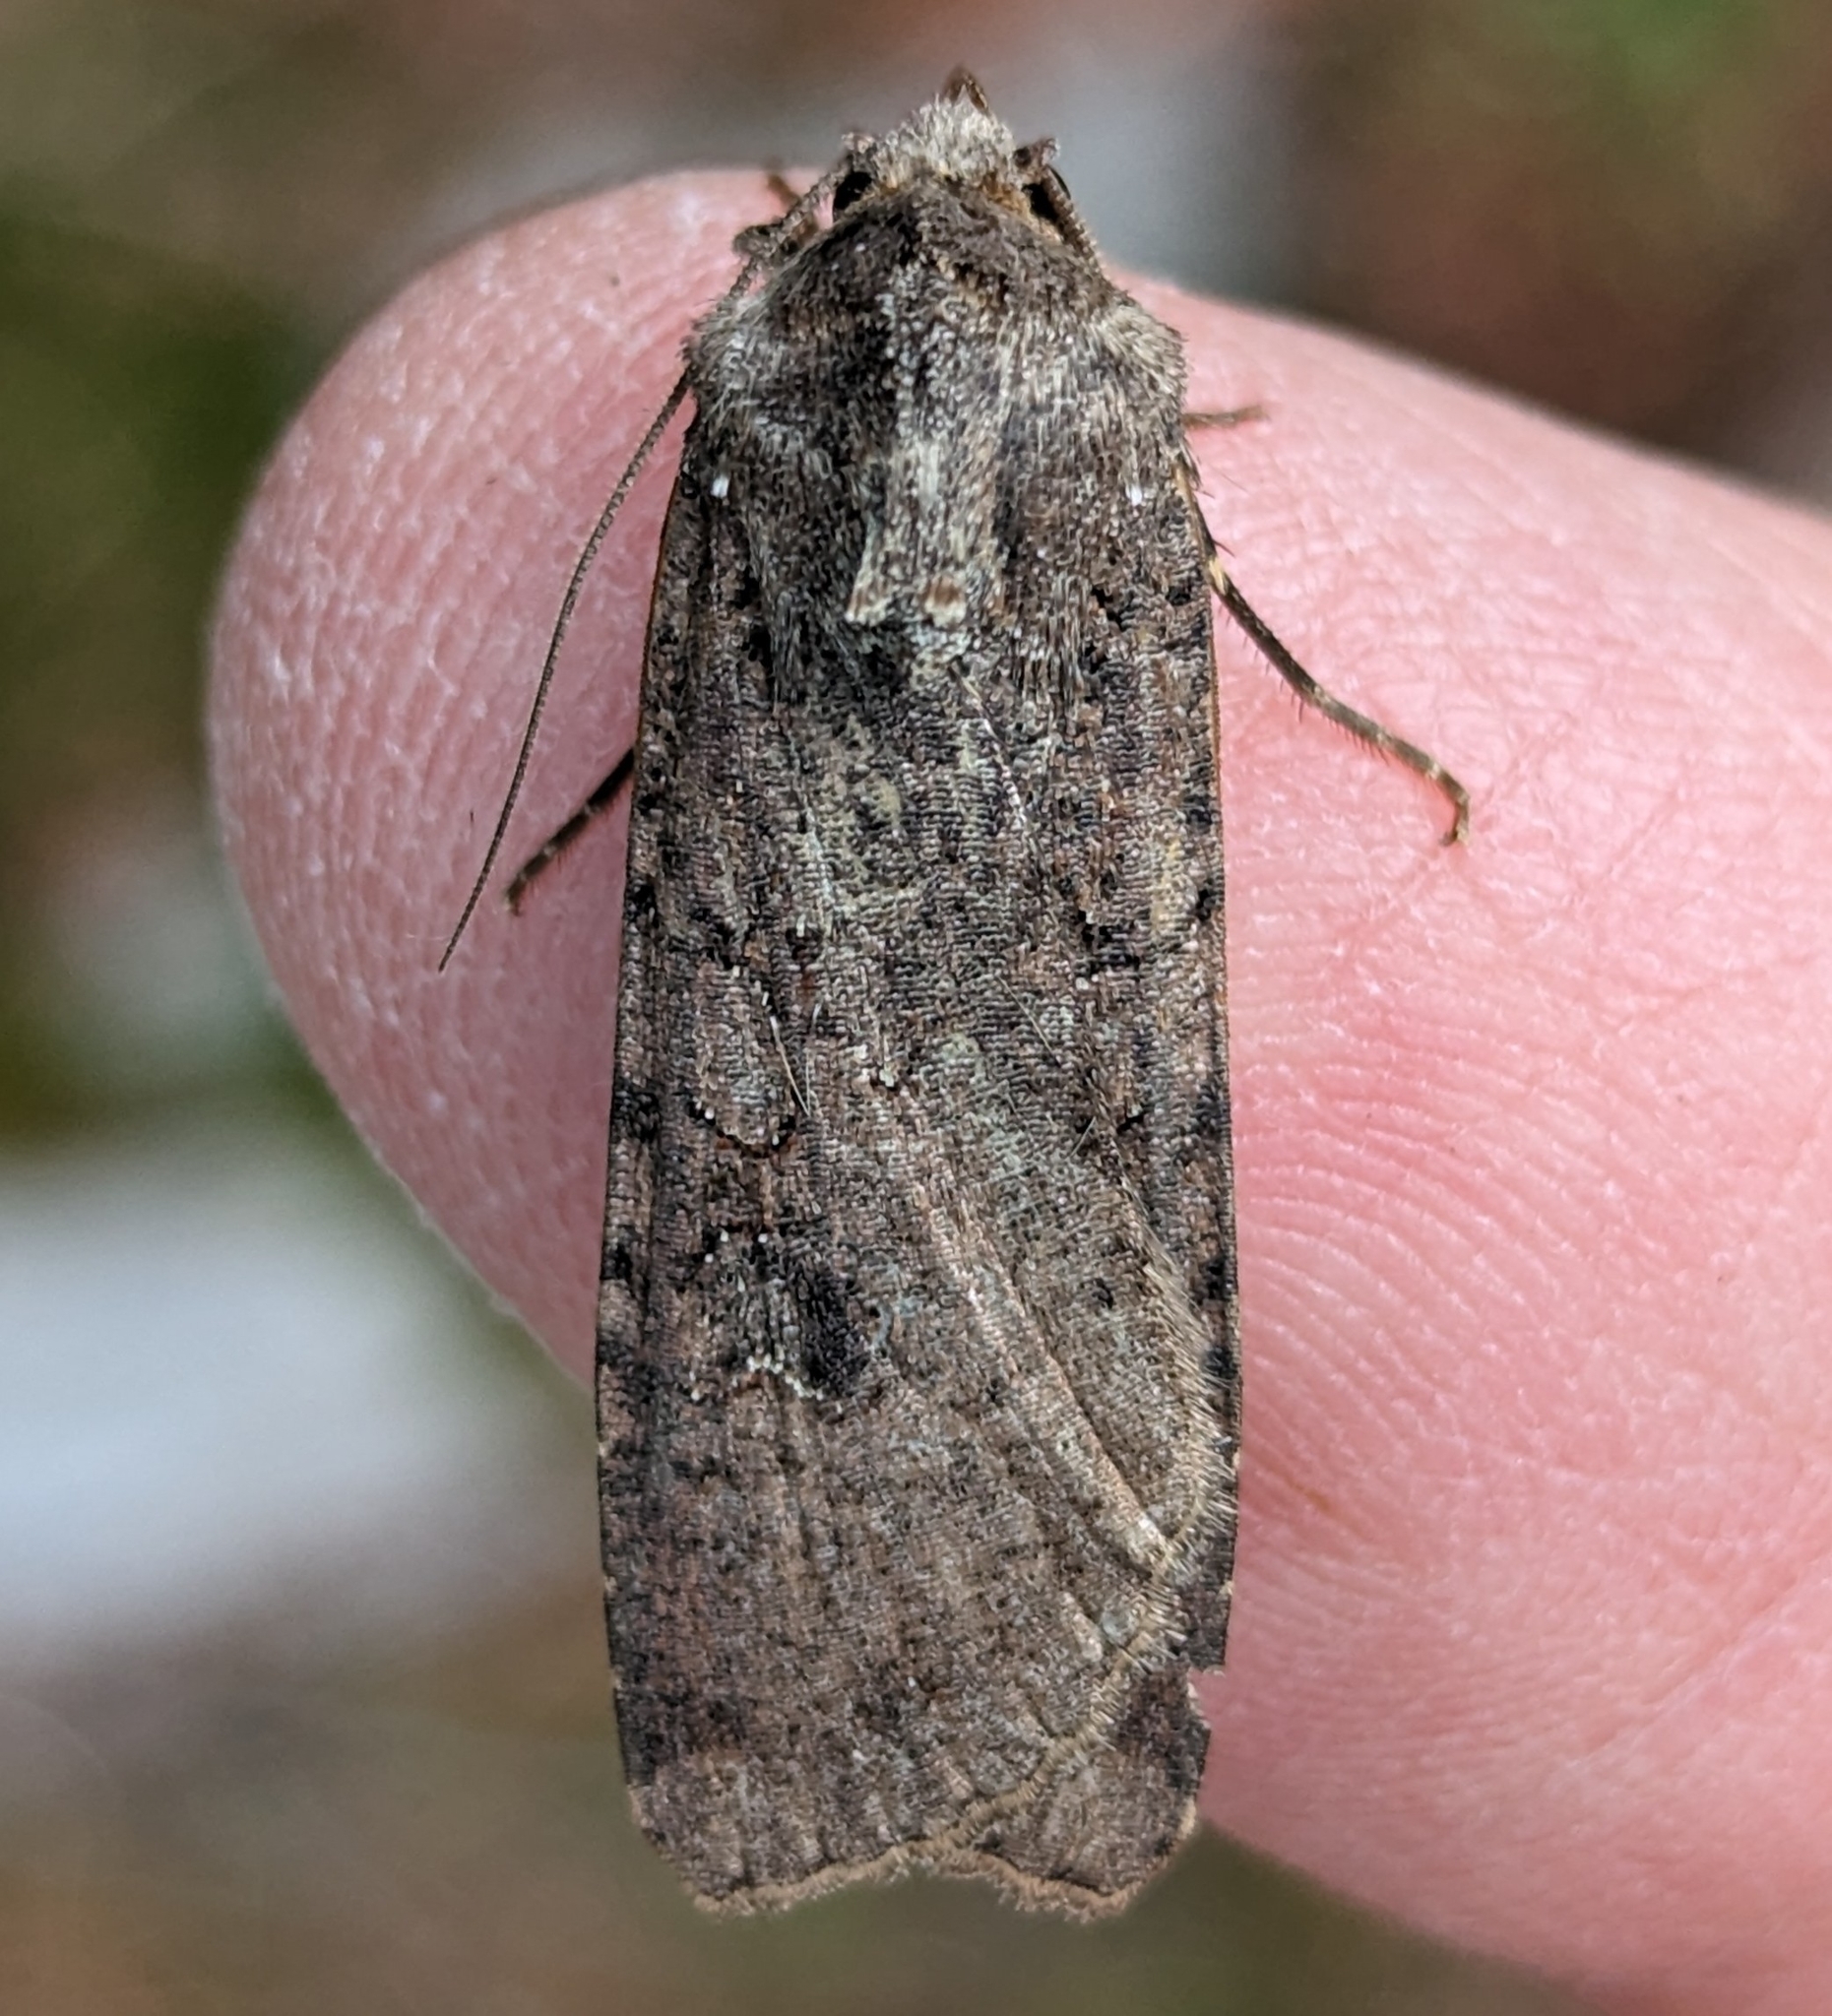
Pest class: cutworms